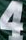
Number: 4